Ferncliff Farm

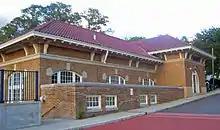
Rhinecliff train station building

In 1902, John Jacob IV commissioned New York architect Stanford White of McKim, Mead & White to design the Ferncliff Casino (the term "casino" referring to a sports pavilion) for entertaining guests. (It was also known as "Tennis House".) The Beaux-Arts style building was completed 1904. It included indoor tennis and squash courts, a bowling alley, an indoor swimming pool, a shooting range, guestrooms and was close to a nearby boathouse on the river. Having completed work on the sports pavilion, White then started work on improvements to the mansion.